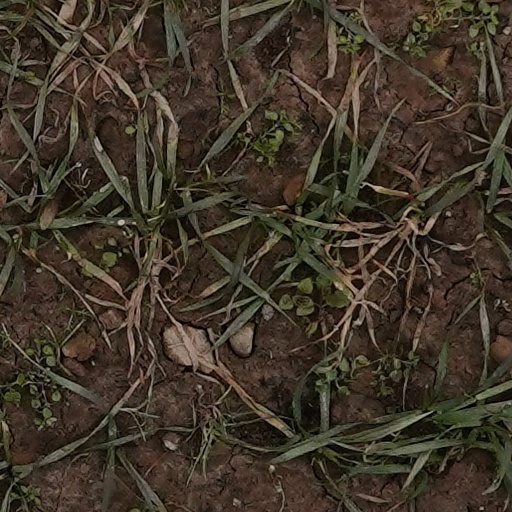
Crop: wheat